Great grey owl

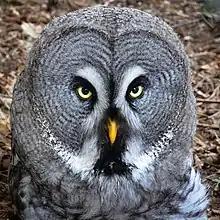
Plumage of the face (Weltvogelpark Walsrode)

Other dangers to great grey owls include rodenticides, collisions with vehicles, and the West Nile Virus. The West Nile virus is likely to become more prevalent with climate change. In Ontario and northeastern Oregon there are confirmed great grey owl deaths from the virus. Testing of owls in the Yosemite area since 2005 has found evidence of the virus in that population.